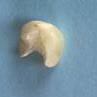
Maize quality: Bad